Padma Samten

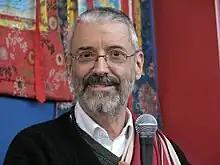

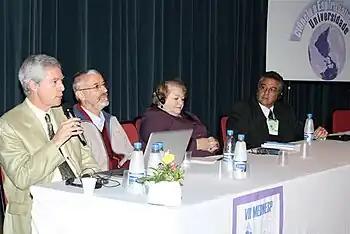
B. Alan Wallace, Padma Samten, Marlene Rossi Severino Nobre and Roberto Lúcio Vieira de Souza, Brazil, UFRGS, 2009

Alfredo Aveline has bachelor's and master's degrees in quantum physics from Universidade Federal do Rio Grande do Sul (UFRGS), where he was professor from 1969 to 1994. During those years, he studied quantum physics, a theory in which he found a similarity with Buddhist thought. In the early 1980s, his interest in Buddhism was intensified. In 1986, he founded Bodhisattva Center for Buddhist Studies (CEBB). In 1993, he was accepted by Chagdud Tulku Rinpoche as his disciple and in 1996 he was ordained lama, a title meaning leader, priest and teacher. Since that time, Lama Samten has traveled and taught, helping to structure and sustain practice groups throughout Brazil.